Telecommunications in New Zealand

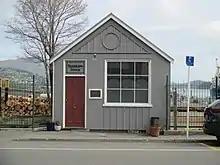
The historic telegraph office in Lyttelton from which the first telegraph transmission in New Zealand was made

The first telegraph opened in New Zealand between the port of Lyttelton and Christchurch on 16 June 1862. The line was constructed along the Lyttelton - Christchurch railway line. The Vogel Era from 1870 saw a major expansion of the telegraph network, including an inter-island cable. Telegraph lines increased from in 1866 to in 1876. The first overseas telegraph cable between Australia and New Zealand began operation on 21 February 1876.